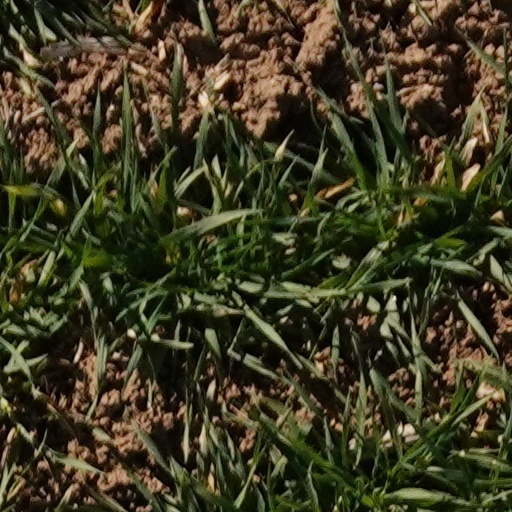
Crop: wheat